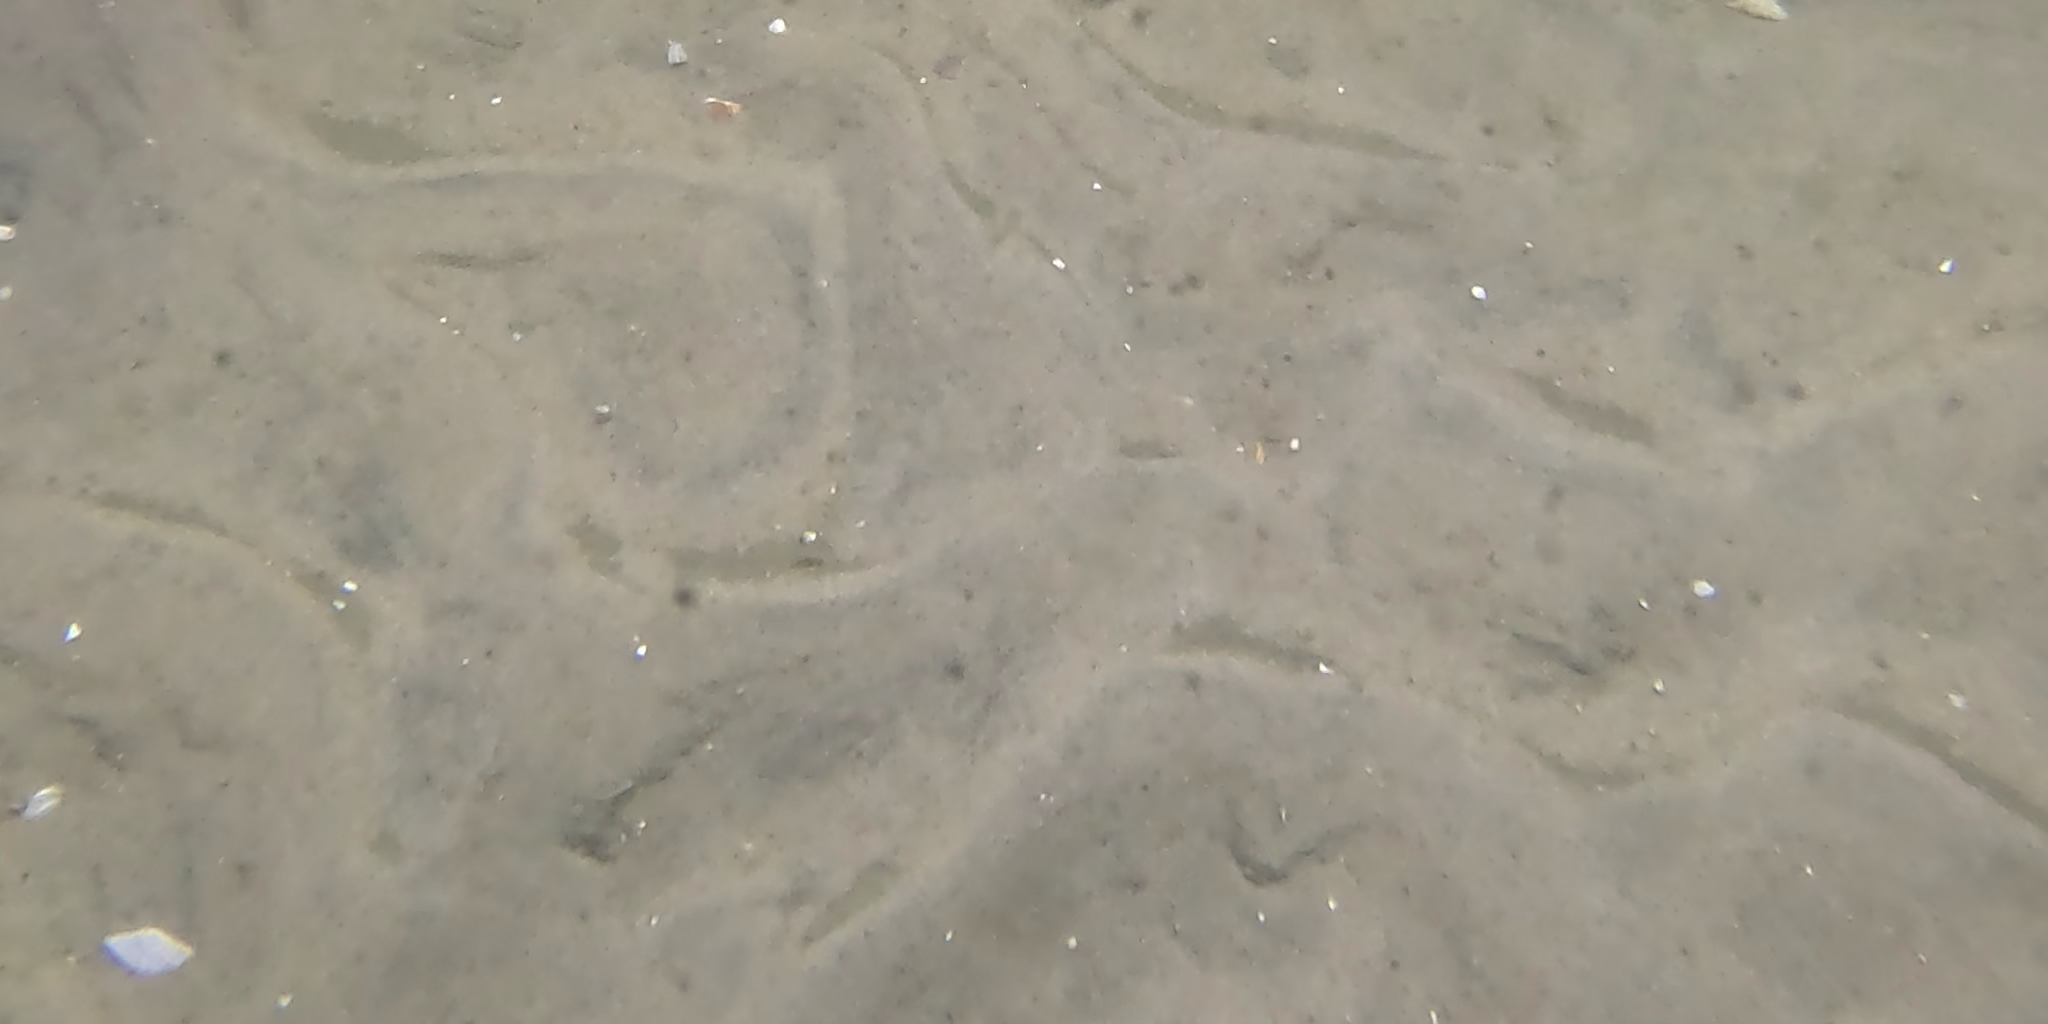
Seabed habitat: sand